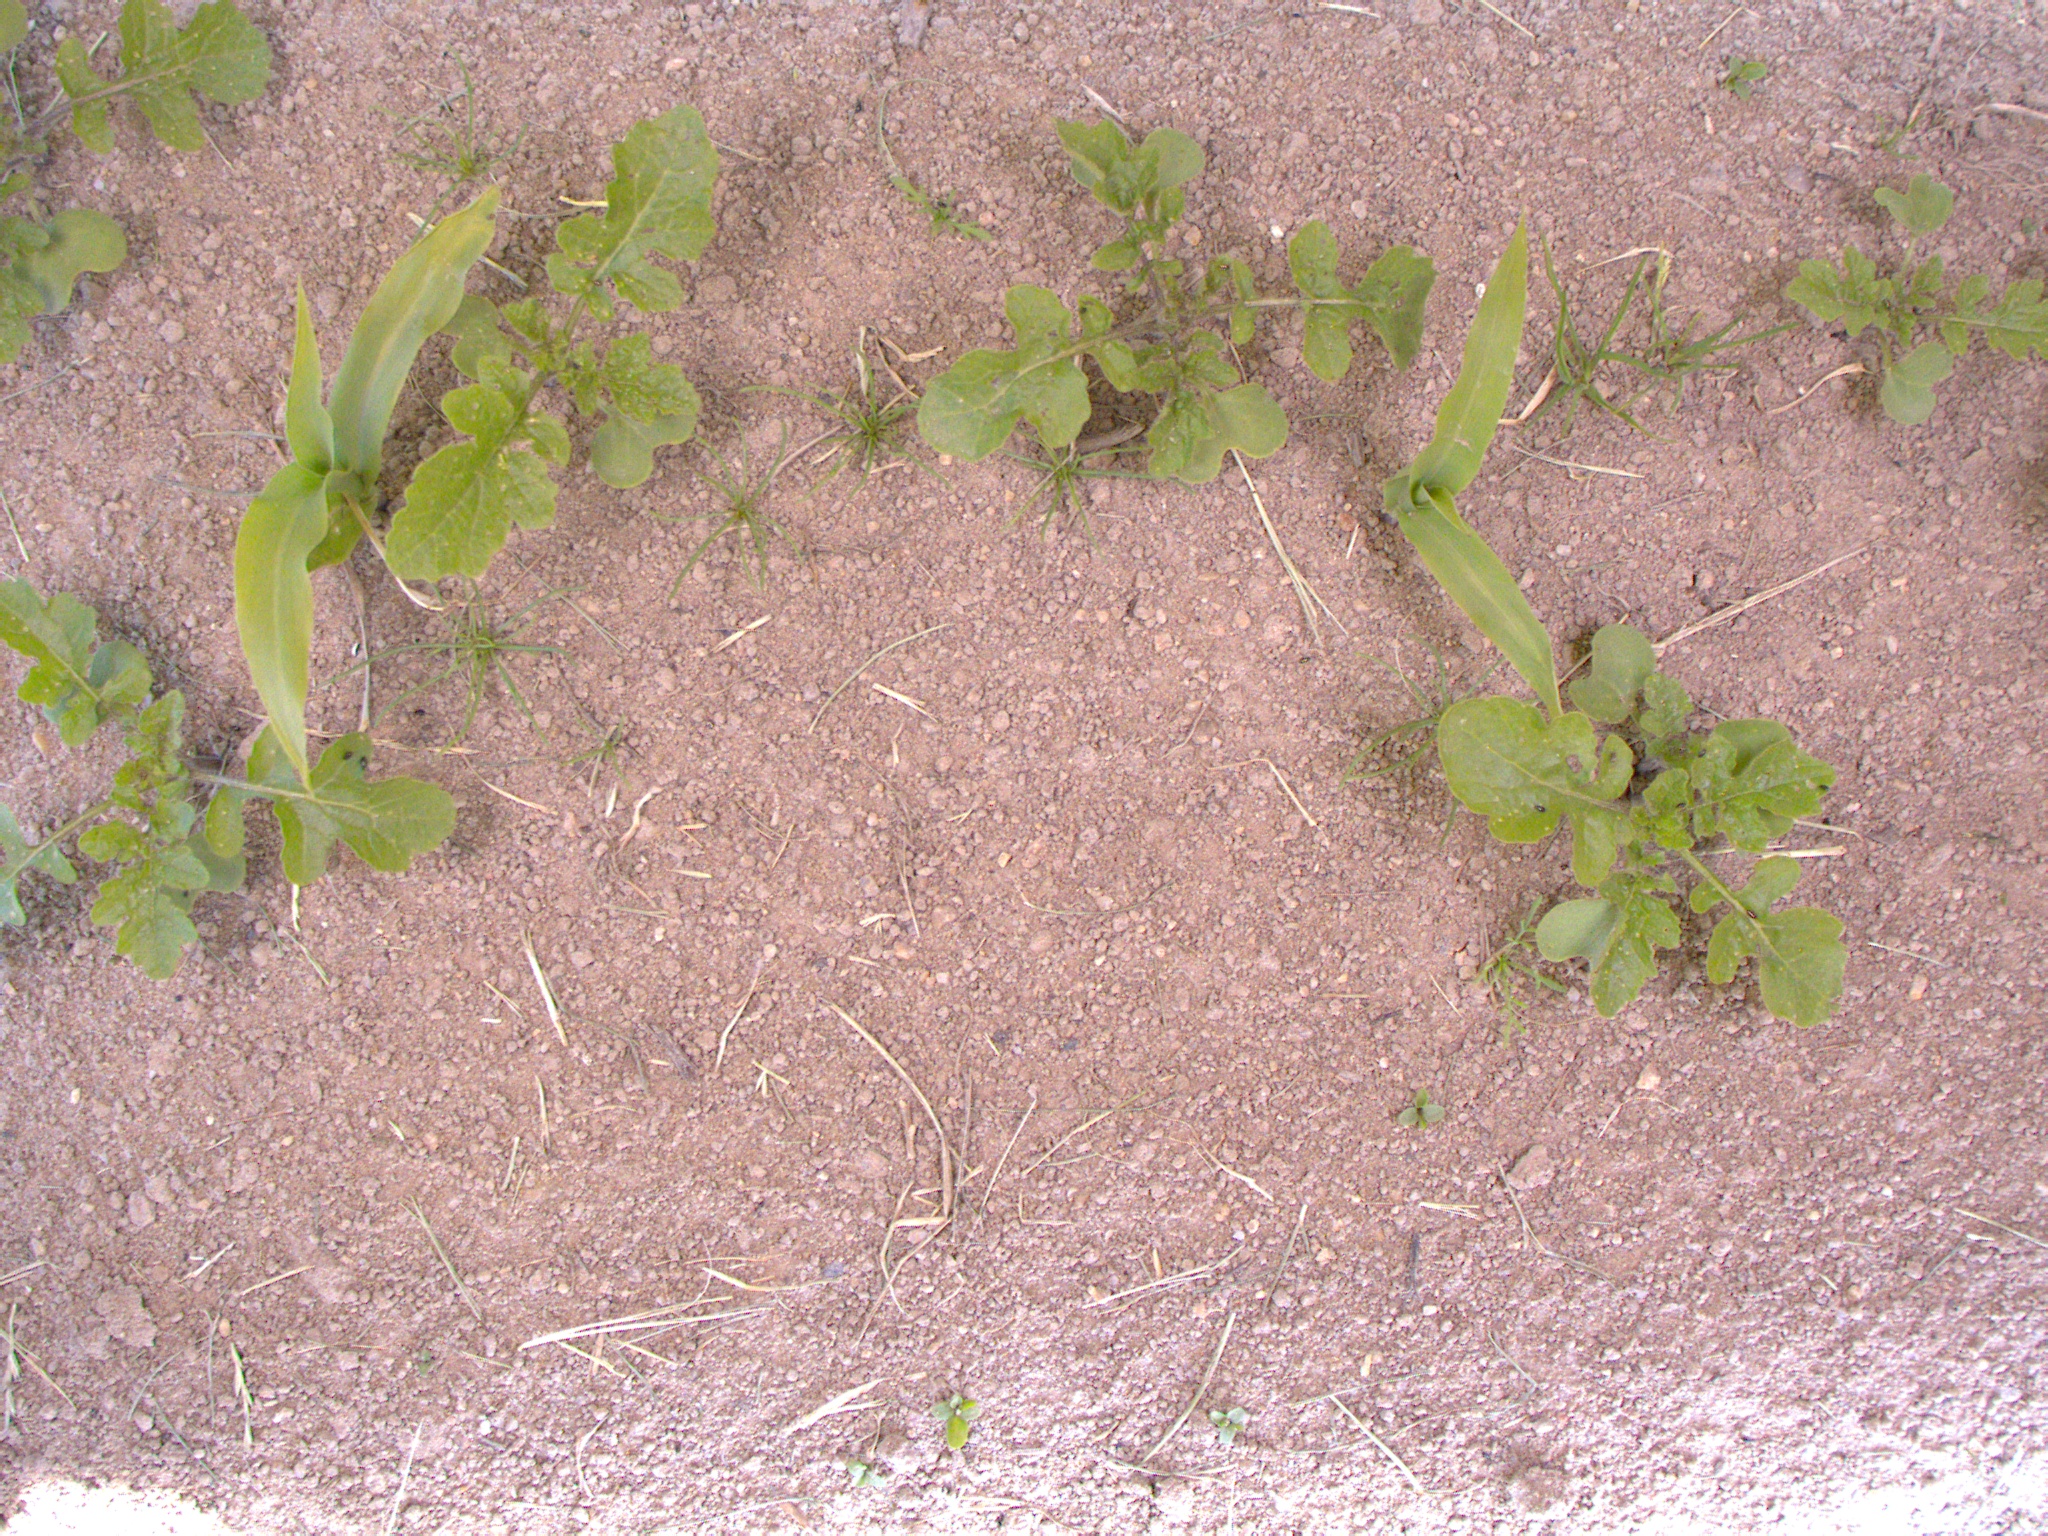
Crop: maize
Objects: maize, maize, stem_maize, stem_maize